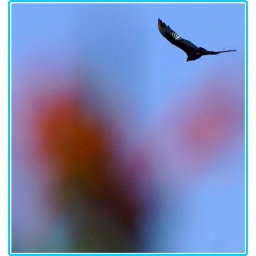
The problem was to get the high-flying distant bird in focus with the blurred flowers in front.